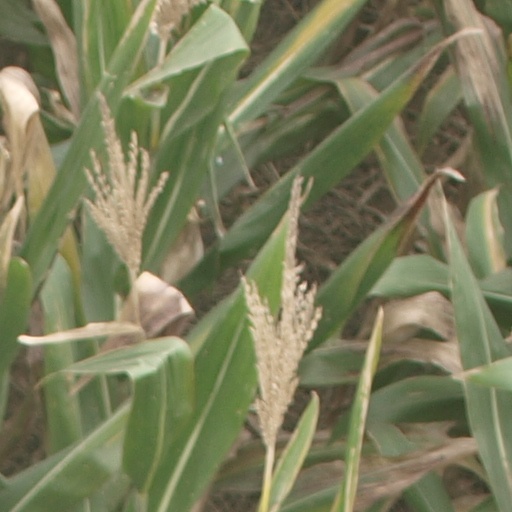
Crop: maize; corn